Universiade station

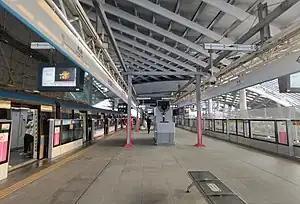
Line 3 platforms (After revamp)

Universiade station is an interchange station for Line 3, Line 14 and Line 16 of the Shenzhen Metro between Jihe Highway and Huangge South Road. Line 3 platforms opened on 28 December 2010, Line 14 platforms opened on 28 October 2022 and Line 16 platforms opened on 28 December 2022. It serves as the western terminus of Line 16 until the extension to Yuanshan Xikeng opens in 2025.